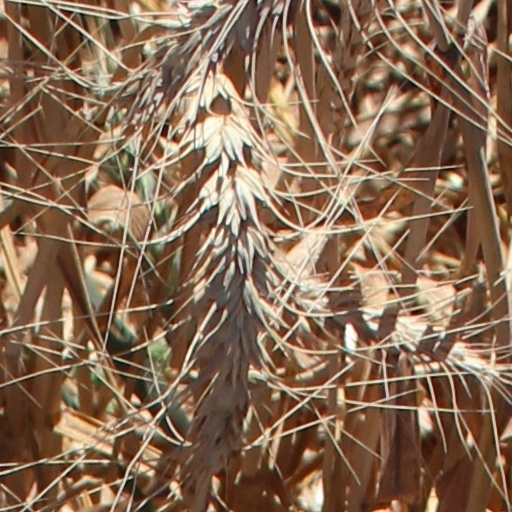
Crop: wheat